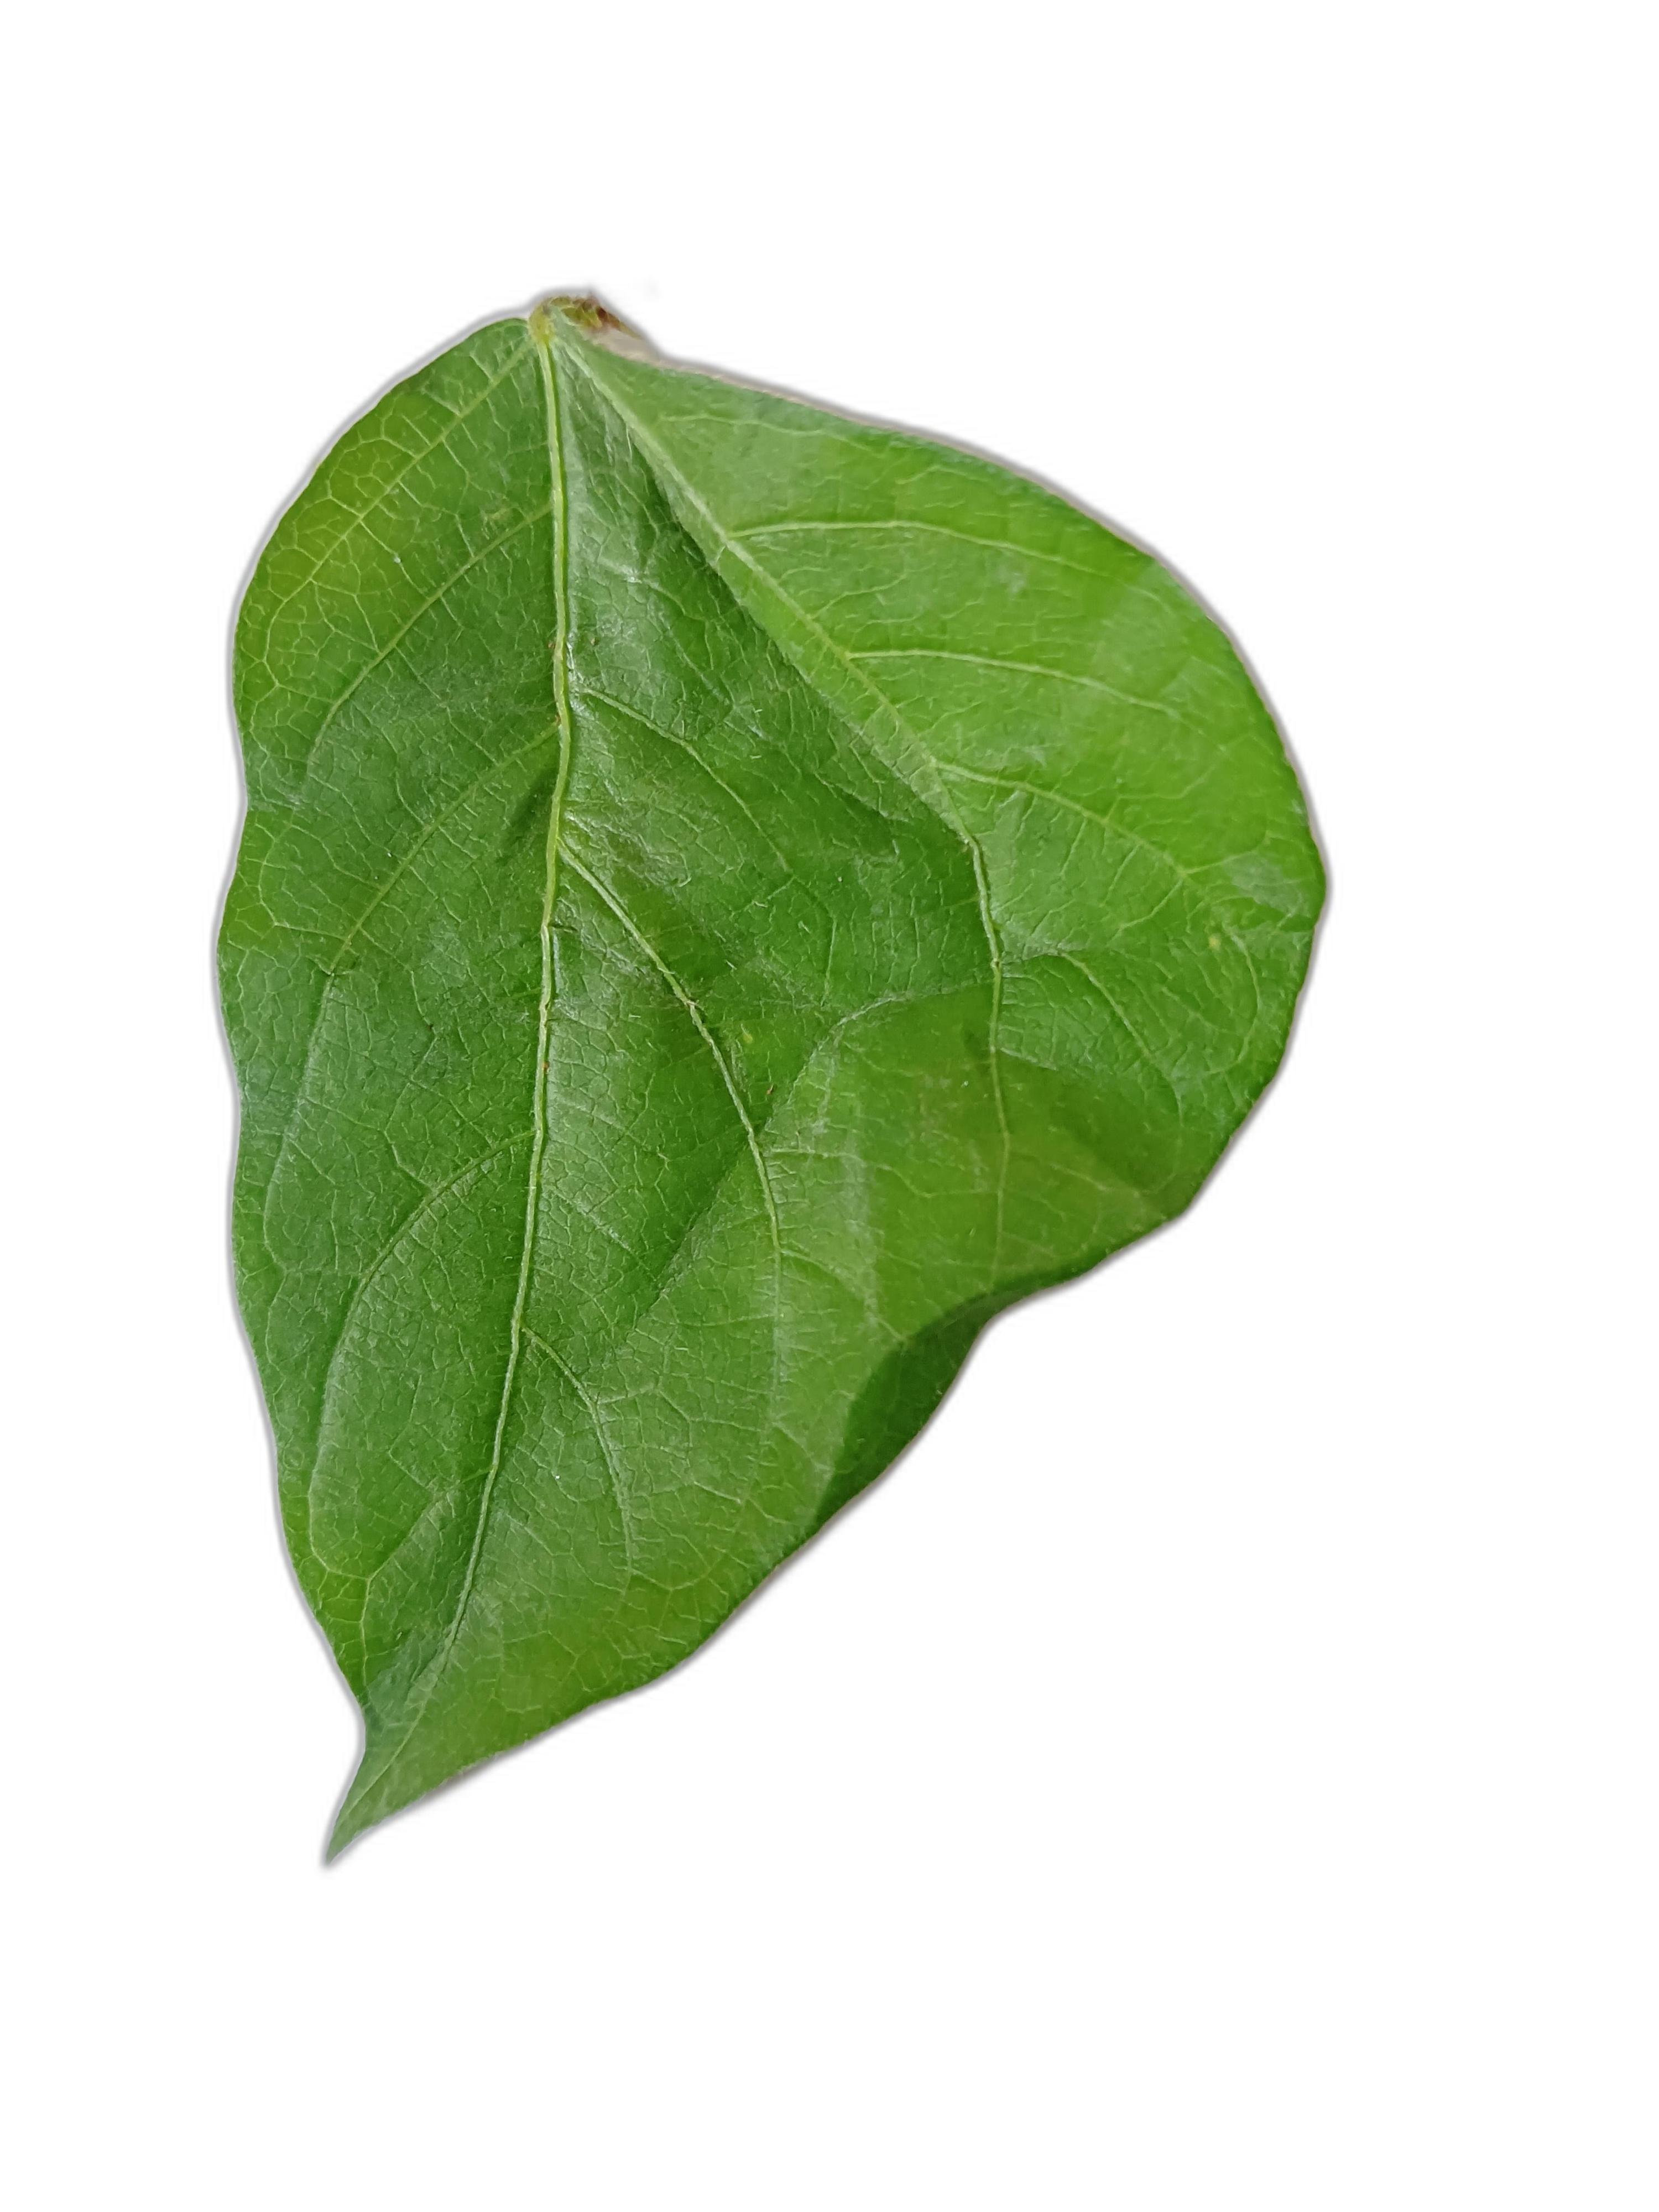
Label: Healthy